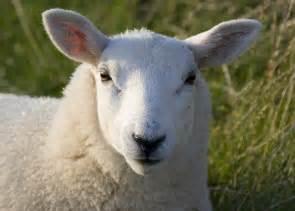
sheep